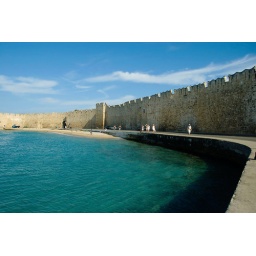
old town wall in rhodes town. and the tropic water